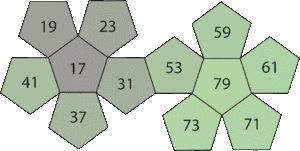
Ikke-transitive terninger / Ikke-transitive dodekaedre / Ikke-transitive primiske dodekaedre
nontransitive prime-numbers-dodecahedron PD 13
En mængde af terninger er ikke-transitiv, hvis den indeholder tre terninger, A, B og C, med den egenskab, at A giver et højere resultat end B ved mere end halvdelen af alle kast, B giver et højere resultat end C ved mere end halvdelen af alle kast, men hvor det ikke er sandt, at A giver højere resultat end C ved mere end halvdelen af alle kast. Med andre ord, en mængde terninger er ikke-transitiv, hvis relationen «giver et højere resultat end i mere end halvdelen af alle kast» ikke er transitiv.